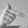
ASL letter: T